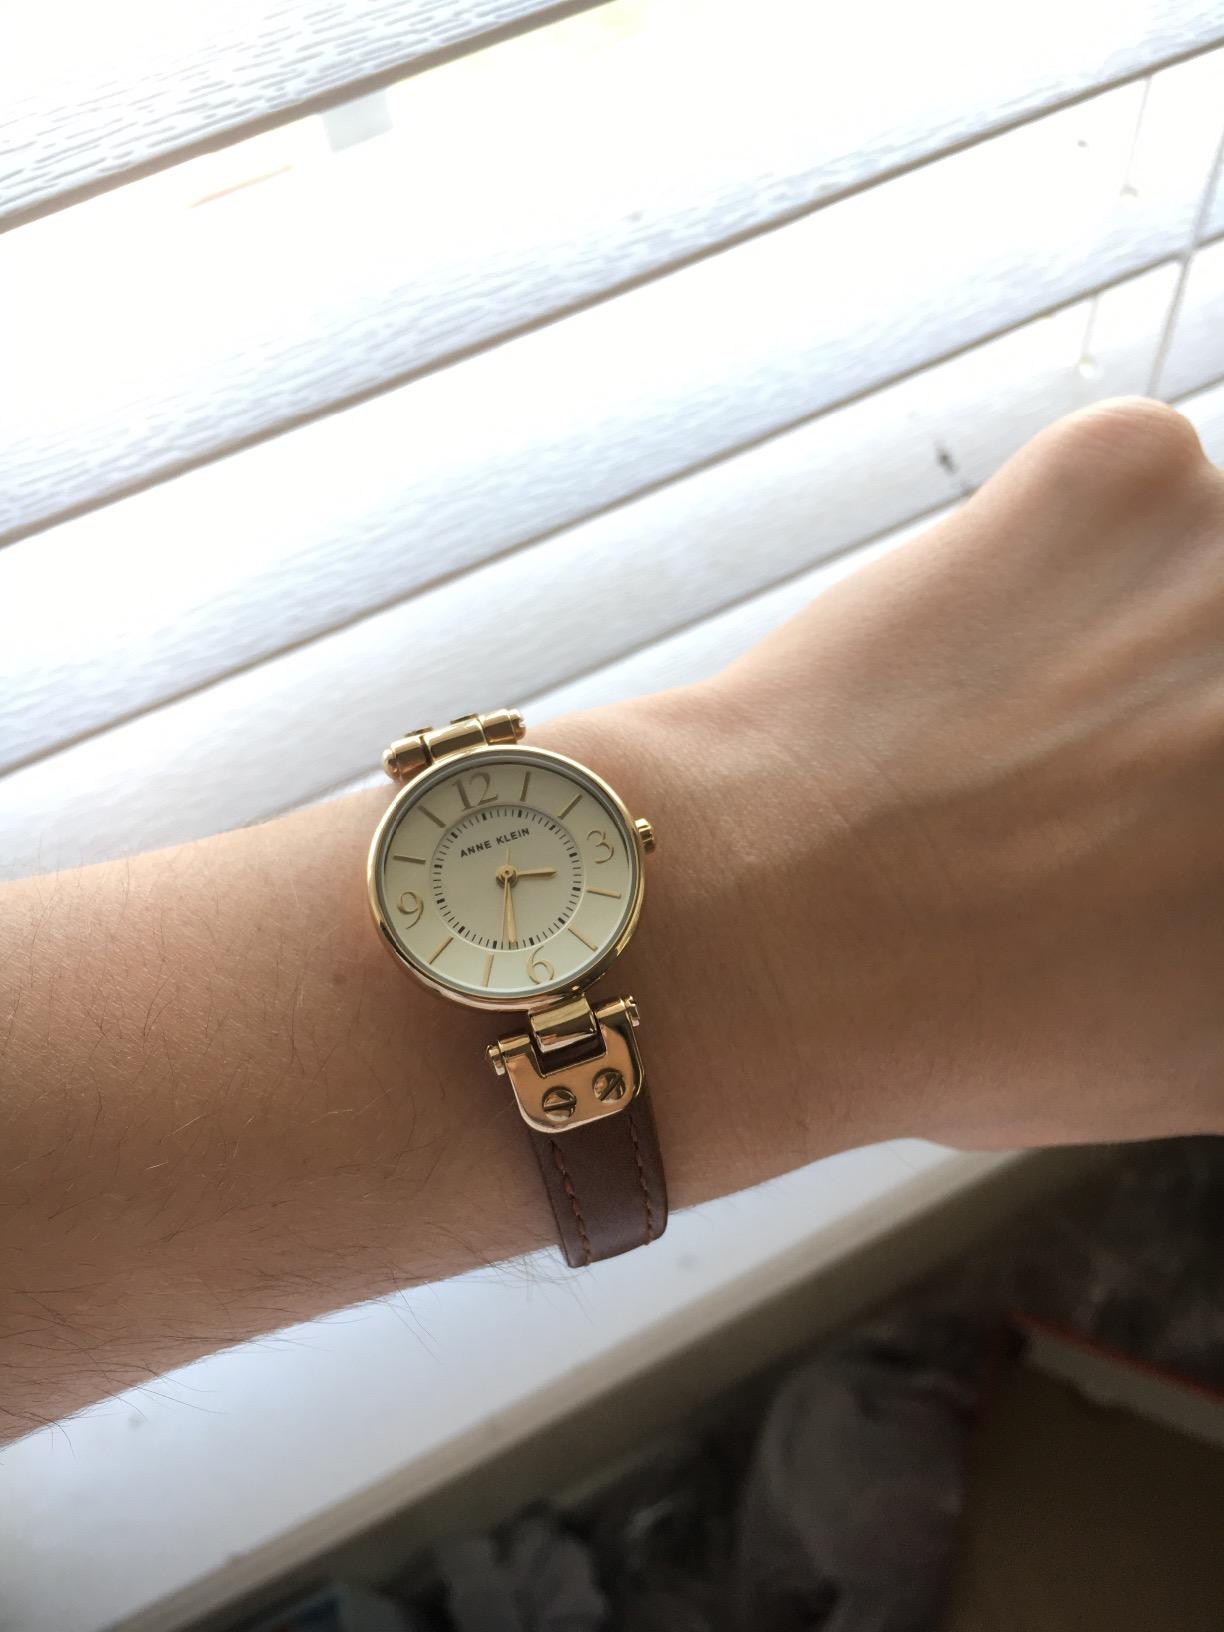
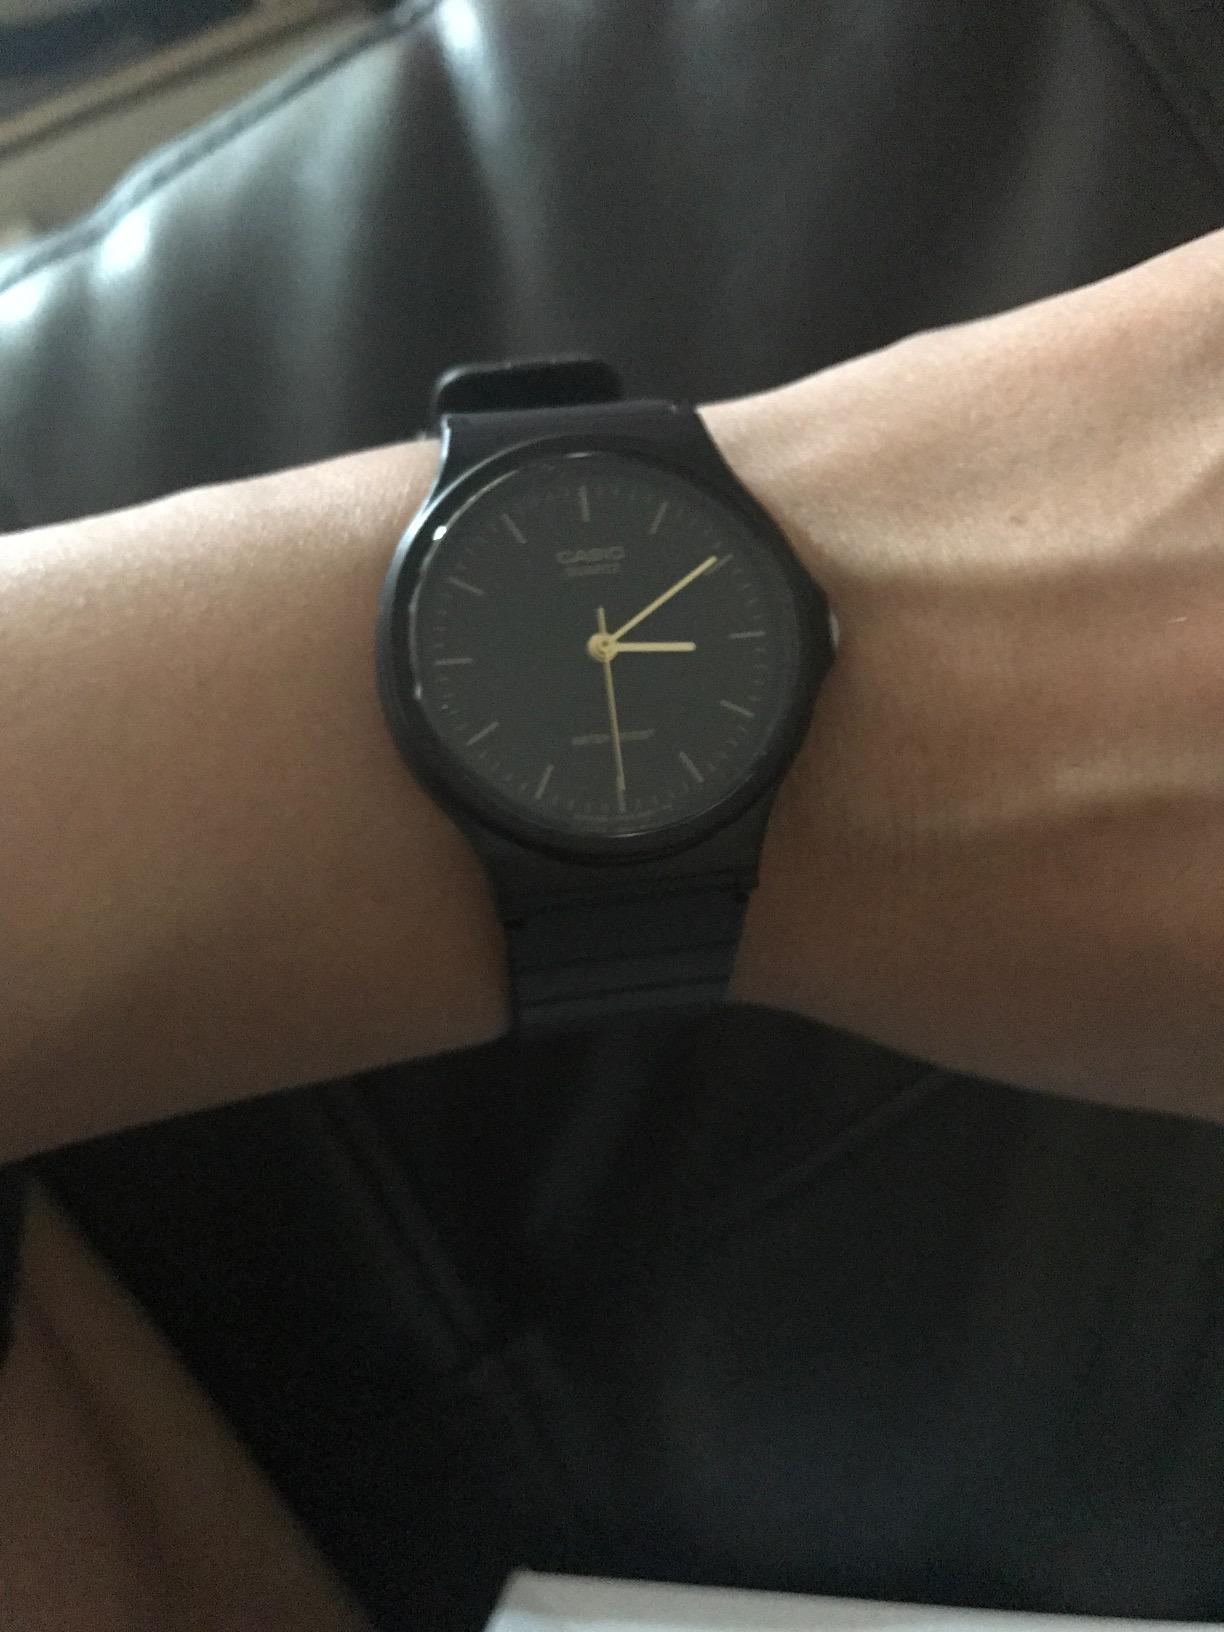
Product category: accessories_watch
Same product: no